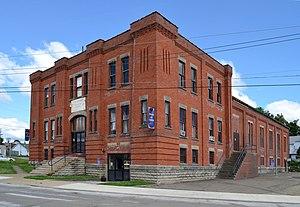
Corry est une ville située à l'est du comté d'Érié, en Pennsylvanie, aux États-Unis. En 2010, elle comptait une population de 6 605 habitants. Elle est incorporé, le 8 mars 1866.